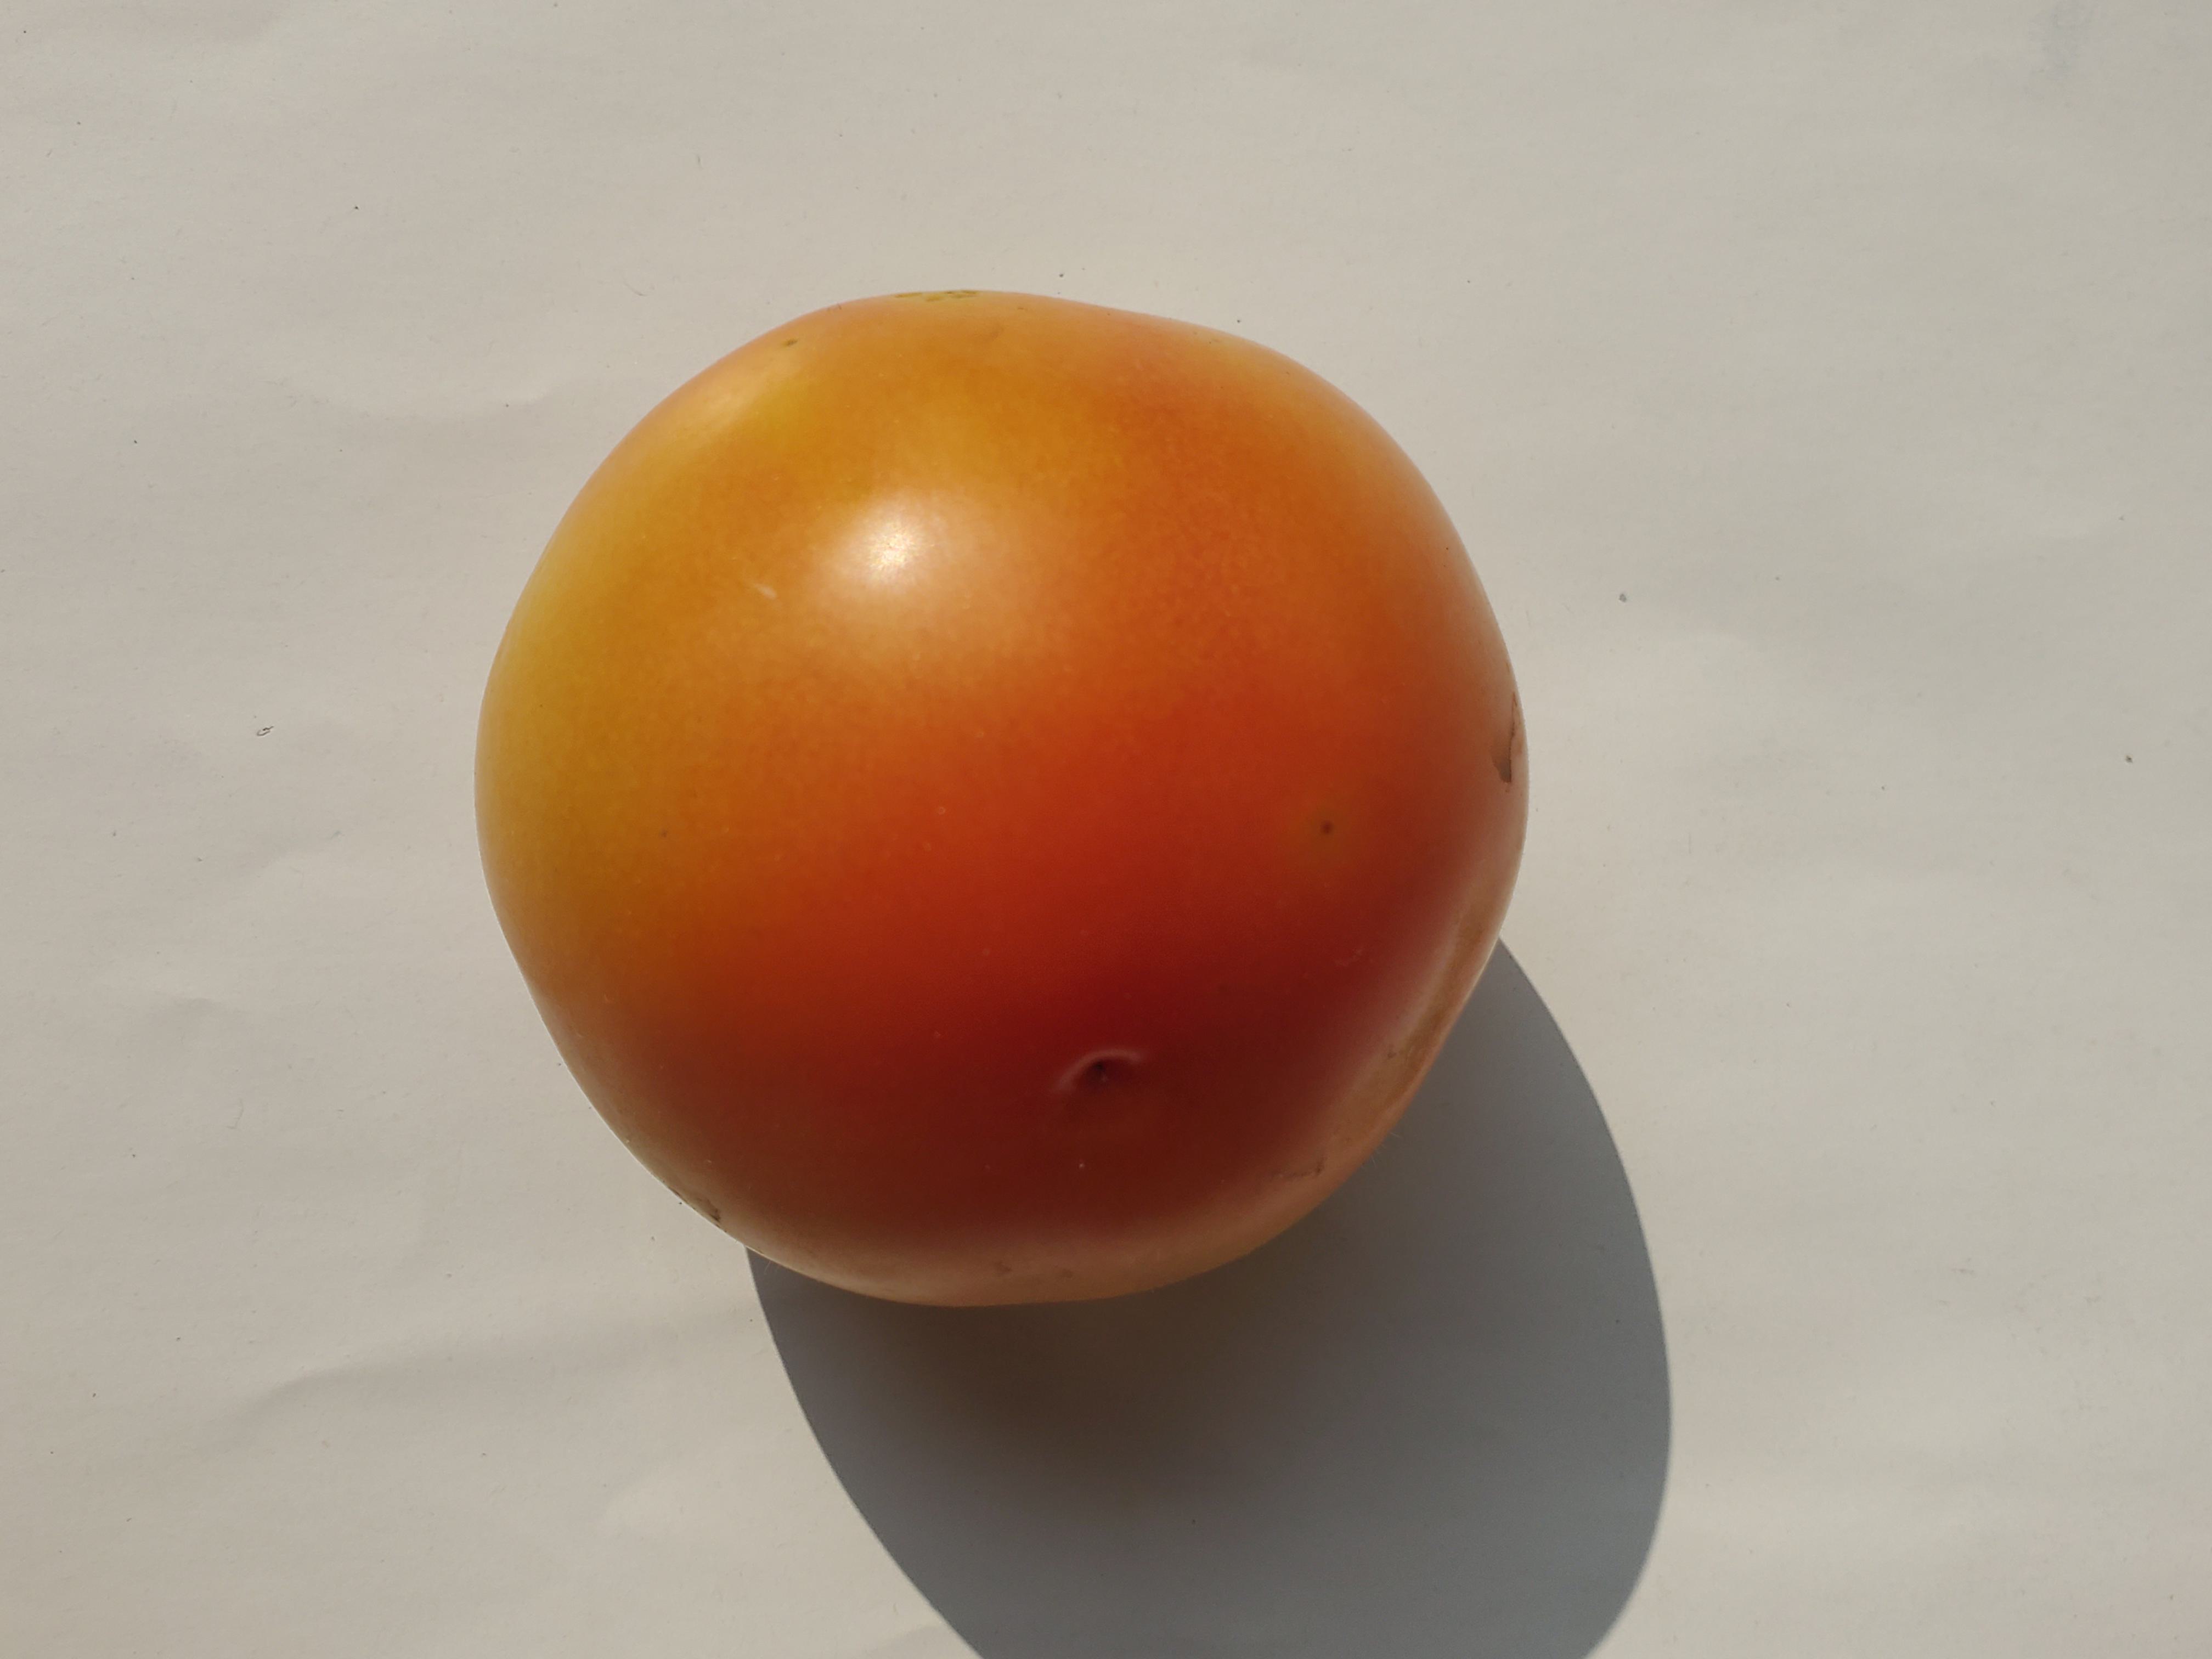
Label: Fresh